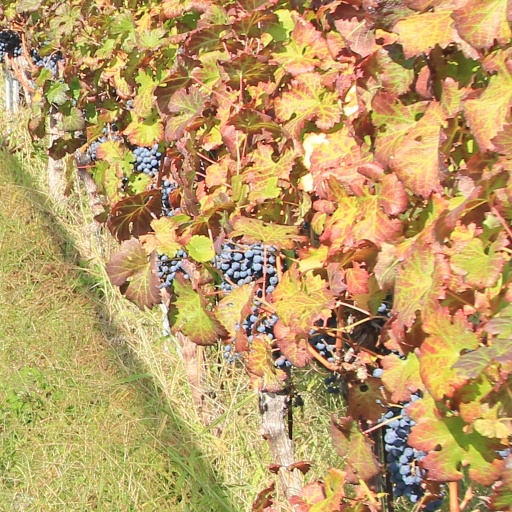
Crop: grape